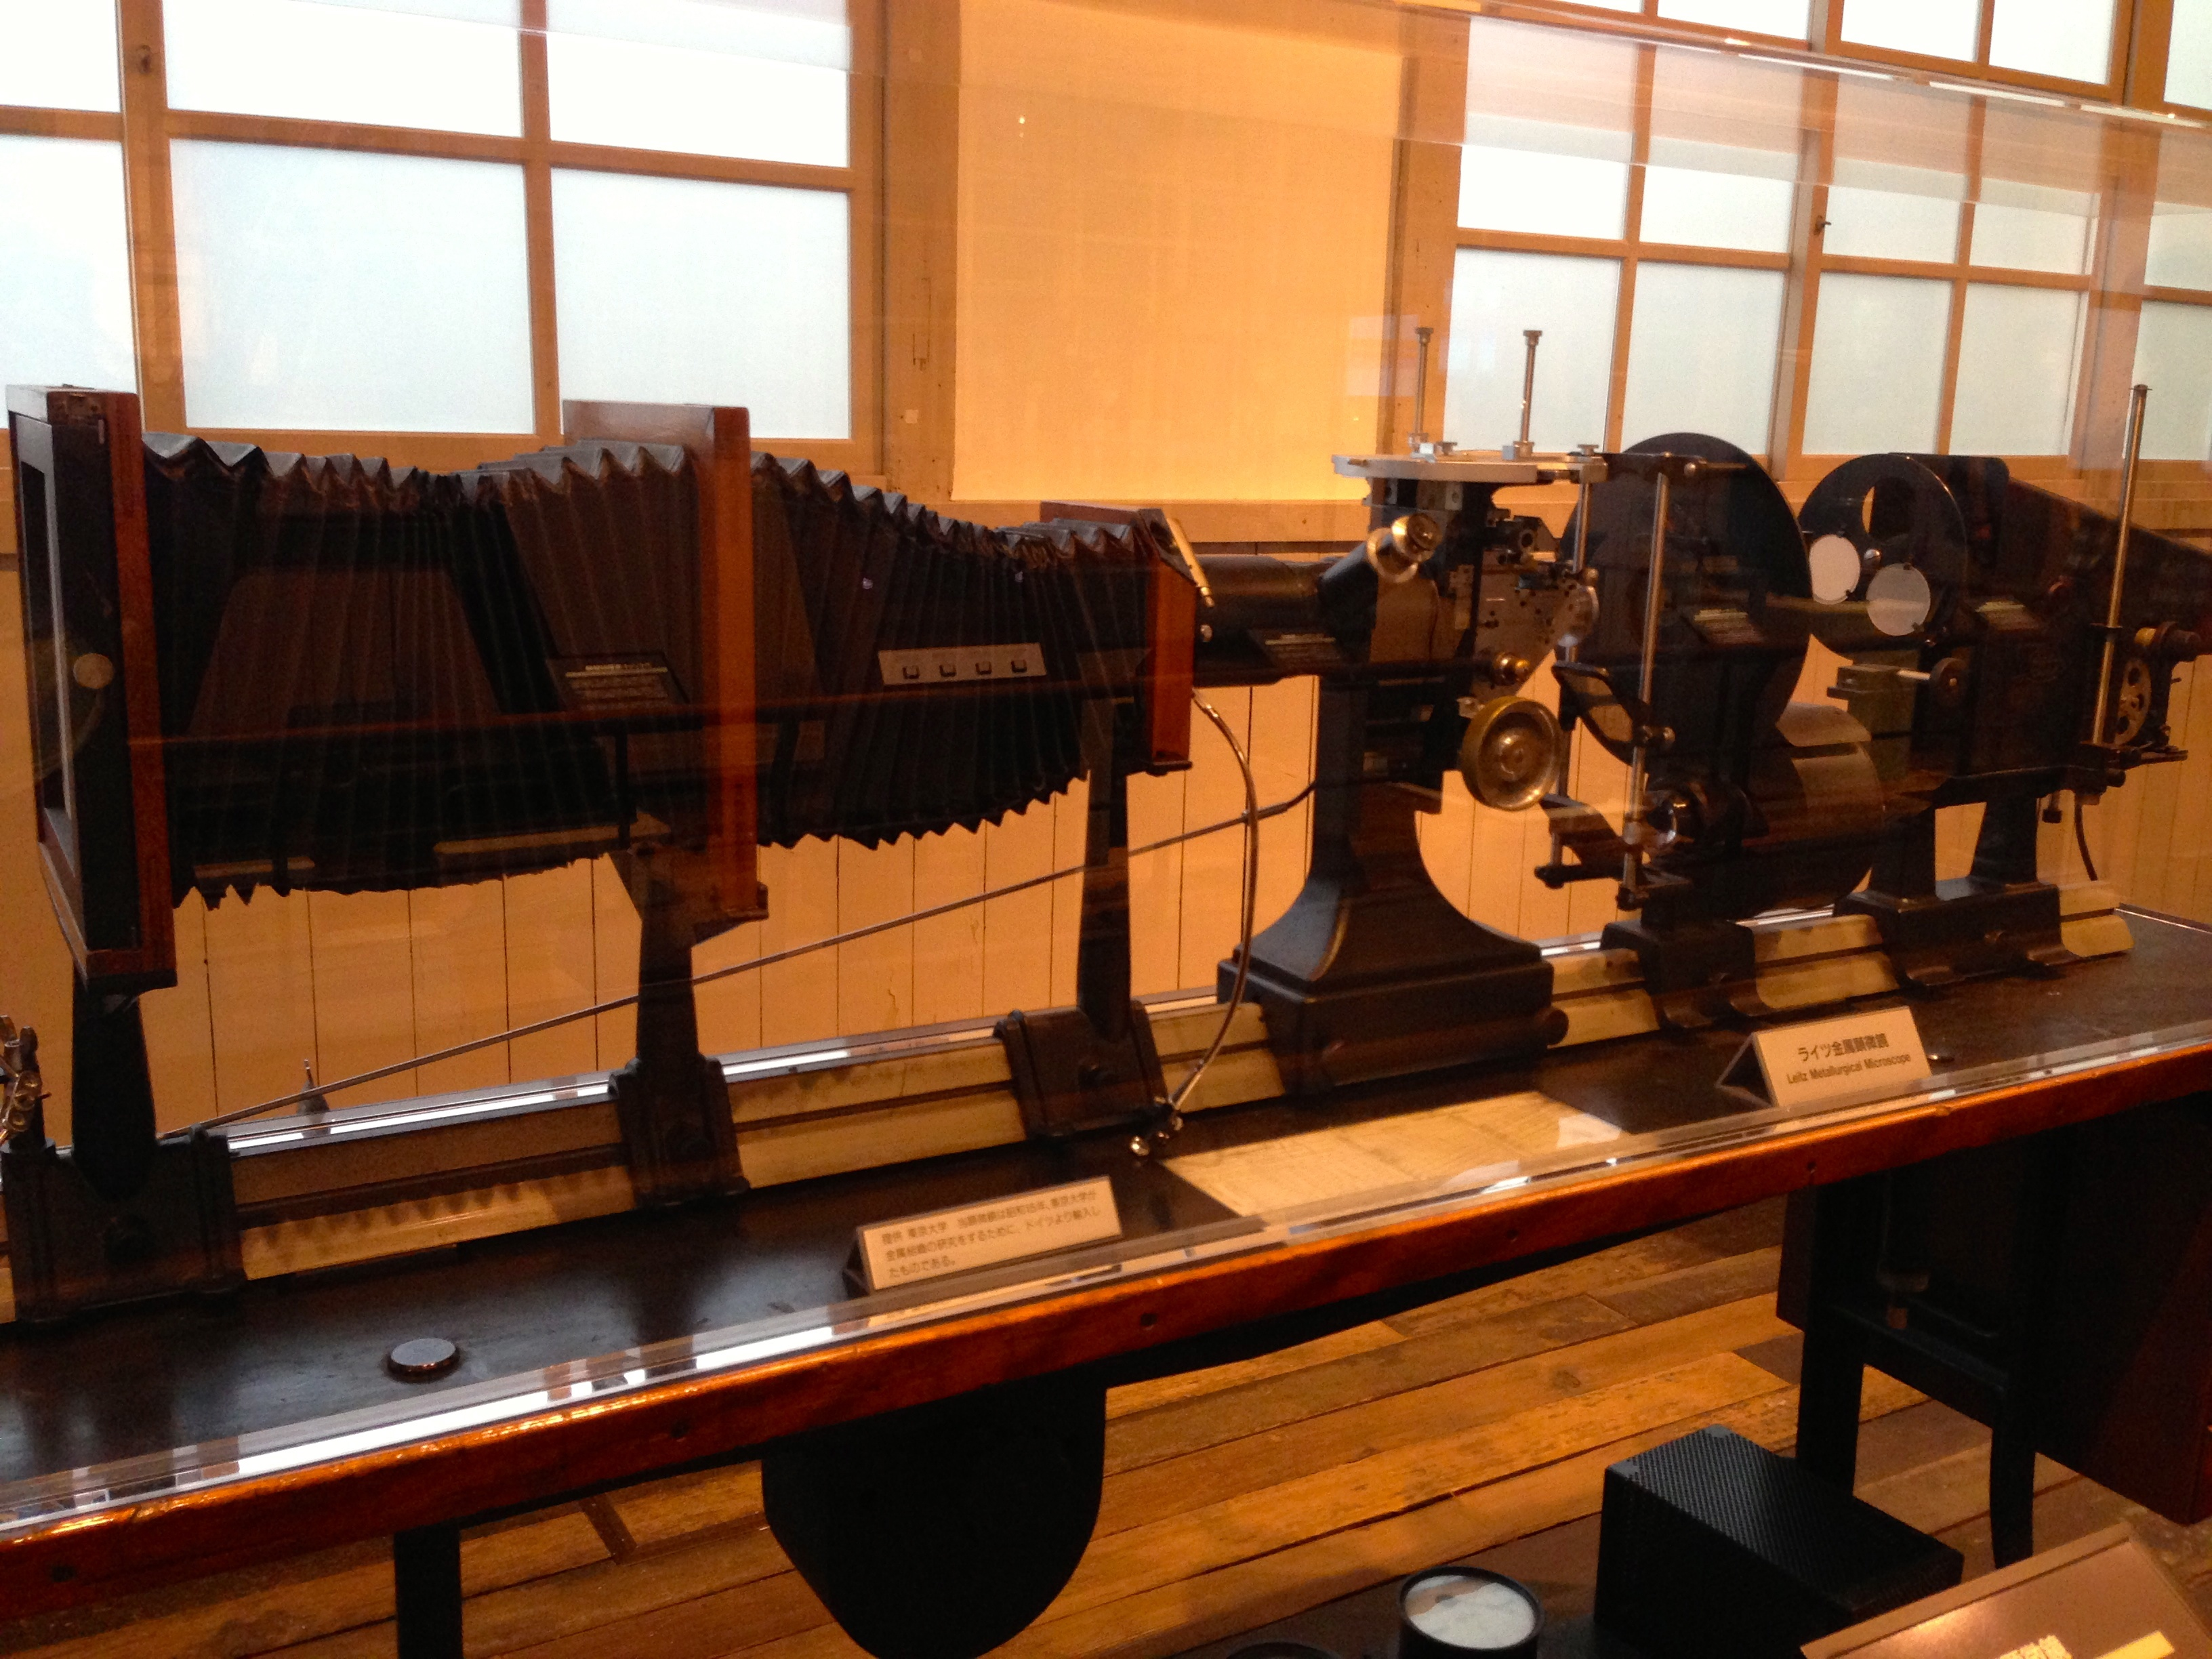
Metalurgical Microscope
Specialty: lab-equipment
Image credit: rumpleteaser from Nagoya, Japan